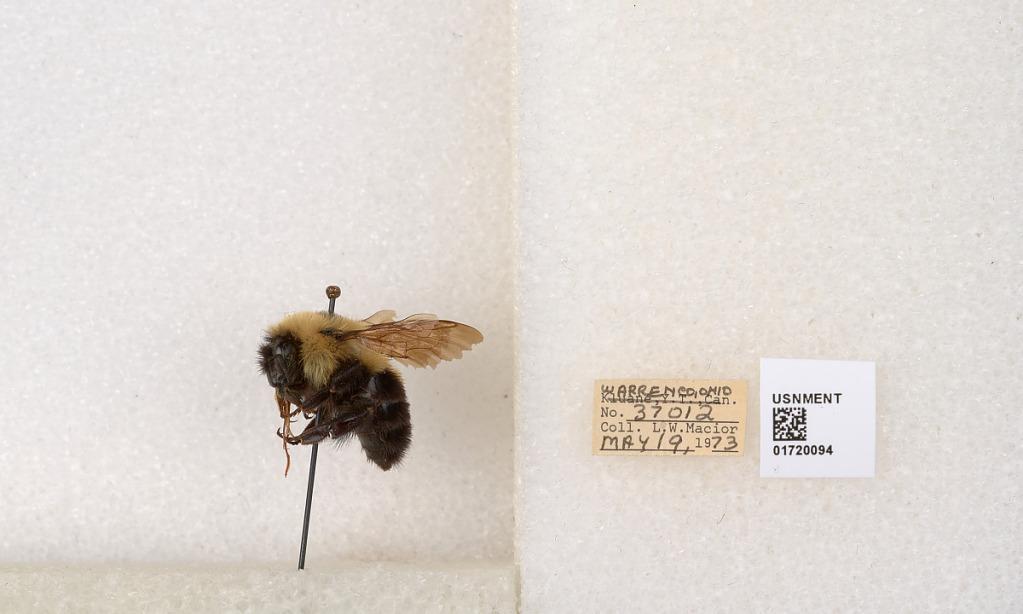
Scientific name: Bombus bimaculatus Cresson
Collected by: L. Macior
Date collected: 1973-5-19
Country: United States
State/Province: Ohio
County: Warren
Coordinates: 39.4276, -84.1668